Rolando Cepeda

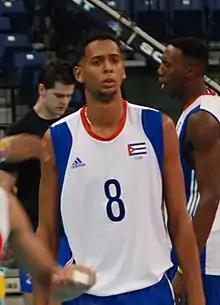

Rolando Cepeda Abreu (born 13 March 1989) is a Cuban volleyball player. Abreu was the captain of the Cuban men's national volleyball team. He was one of the key players that contributed to 2015–16 Greek Volleyleague Championship for PAOK VC, making it the first team ever to win a championship in Greece starting from the fourth place in the playoffs. He was named the 2015–16 Greek Volleyleague MVP.